Magerius Mosaic

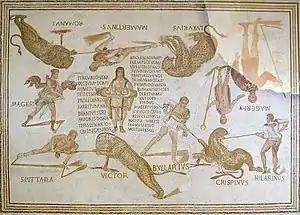
The Magerius Mosaic

The Magerius Mosaic is a 3rd-century Roman mosaic discovered in 1966 in the Tunisian village of Smirat and presently displayed in the Sousse Archaeological Museum. The mosaic presumably decorated a country villa belonging to a man named Magerius.